Sinomammut

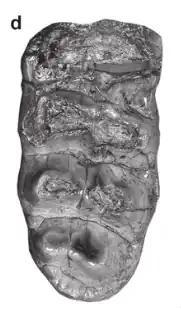
Occlusal view of the third lower molar (m3) of GIOTC 0984-9-178

"Sinomammut" is so far only known about a single right mandibular branch, which is only fragmentarily preserved at the ascending articular process, the joint surface is missing. It was initially believed to have been a Gomphothere similar to "Sinomastodon".